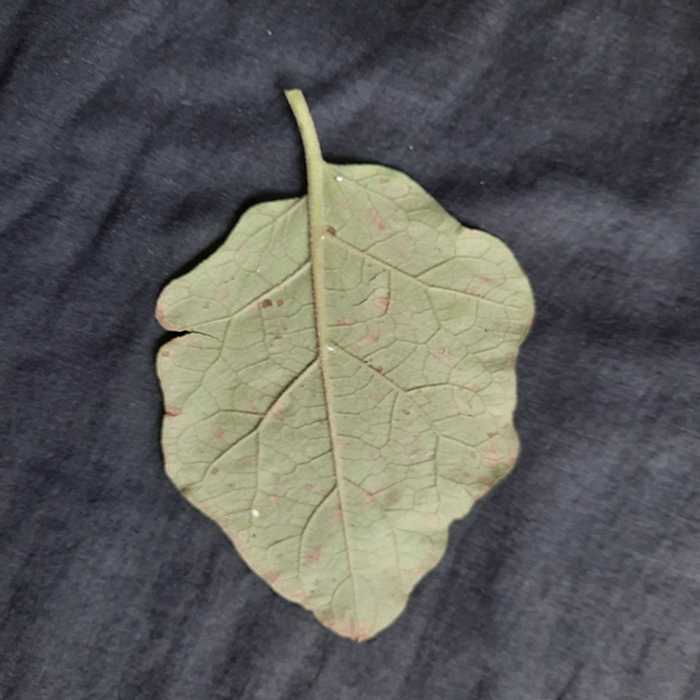
Plant: Eggplant
Label: Eggplant Cercopora leaf spot